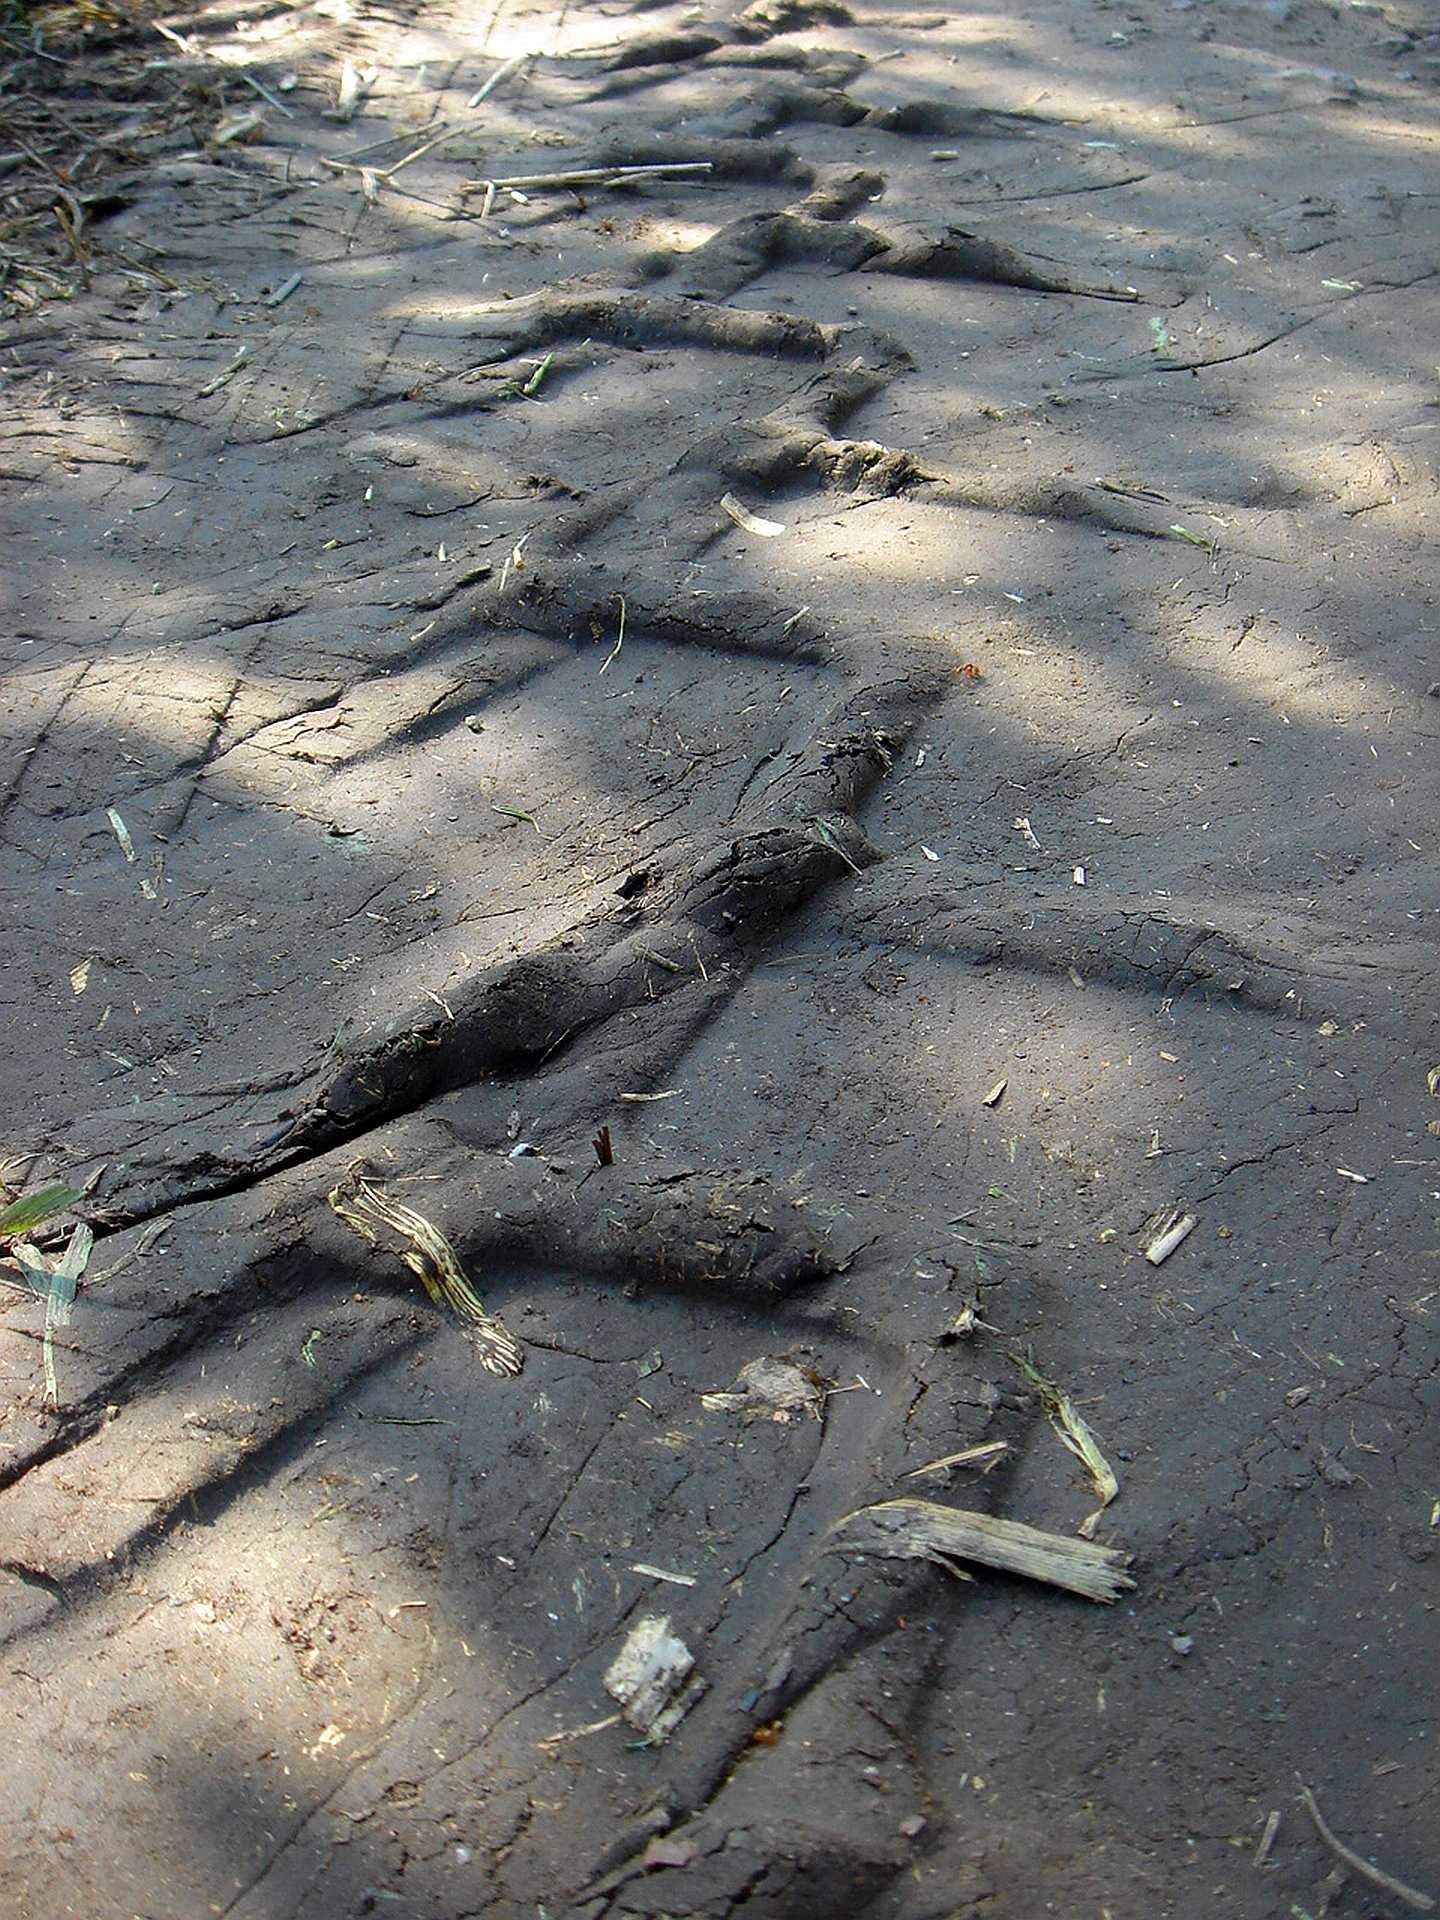
sea, water, path, sand, rock, wood, tractor, field, asphalt, reflection, print, mud, soil, material, tire, geology, clay, tire tracks, road surface, mudflat